Punica (poem)

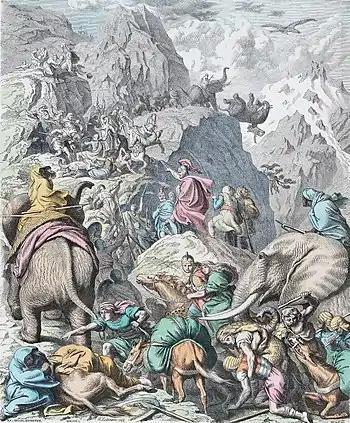
A depiction of Hannibal crossing the Alps, a significant scene in the "Punica".

Silius, as a poet of historical epic, had to make use of both historical sources and poetic models. Livy is considered his single most important historical source; however, Silius distinguishes his work from Livy's by often embellishing themes which are only briefly treated in Livy and altering the focus of his narrative. It is known that Silius also used other historians as sources. Silius should not be viewed as a simple transmitter of his historical sources, as "Livy in verse", but should be viewed as a poet who, while making use of historians, is not bound by the rules of historiography but rather of poetry.